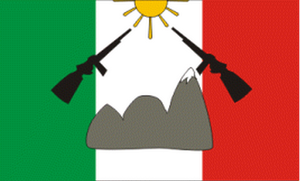
Le Movimiento Armado Quintín Lame est une guérilla colombienne à tendance indigéniste dont la création est annoncée officiellement en décembre 1984, et active jusqu'à l'accord de paix du 27 mai 1991 avec le gouvernement. Son nom est tiré du leader indigène Manuel Quintín Lame. Le Quintín Lame a été actif essentiellement dans le département du Cauca. Plus qu'une guérilla à but révolutionnaire, ce mouvement a parfois été analysé comme une manière pour certaines populations indigènes de se protéger de la violence de la force publique et d'autres guerrillas comme les FARC.
Le conflit armé colombien est un conflit interne en Colombie. On date son origine au milieu des années 1960 avec la création de différentes guérillas marxistes. À partir des années 1980, des groupes paramilitaires se constituent, se présentant comme une force de contre-insurrection opposée aux guérillas que l'État ne parvient pas à vaincre. Au cours des années 2000, les Autodéfenses unies de Colombie, principal groupe paramilitaire, sont officiellement désarmées après un accord de paix avec le gouvernement. Le conflit se poursuit à la fin des années 2000 entre les Forces armées révolutionnaires de Colombie et l'ELN, les cartels paramilitaires et les forces gouvernementales.